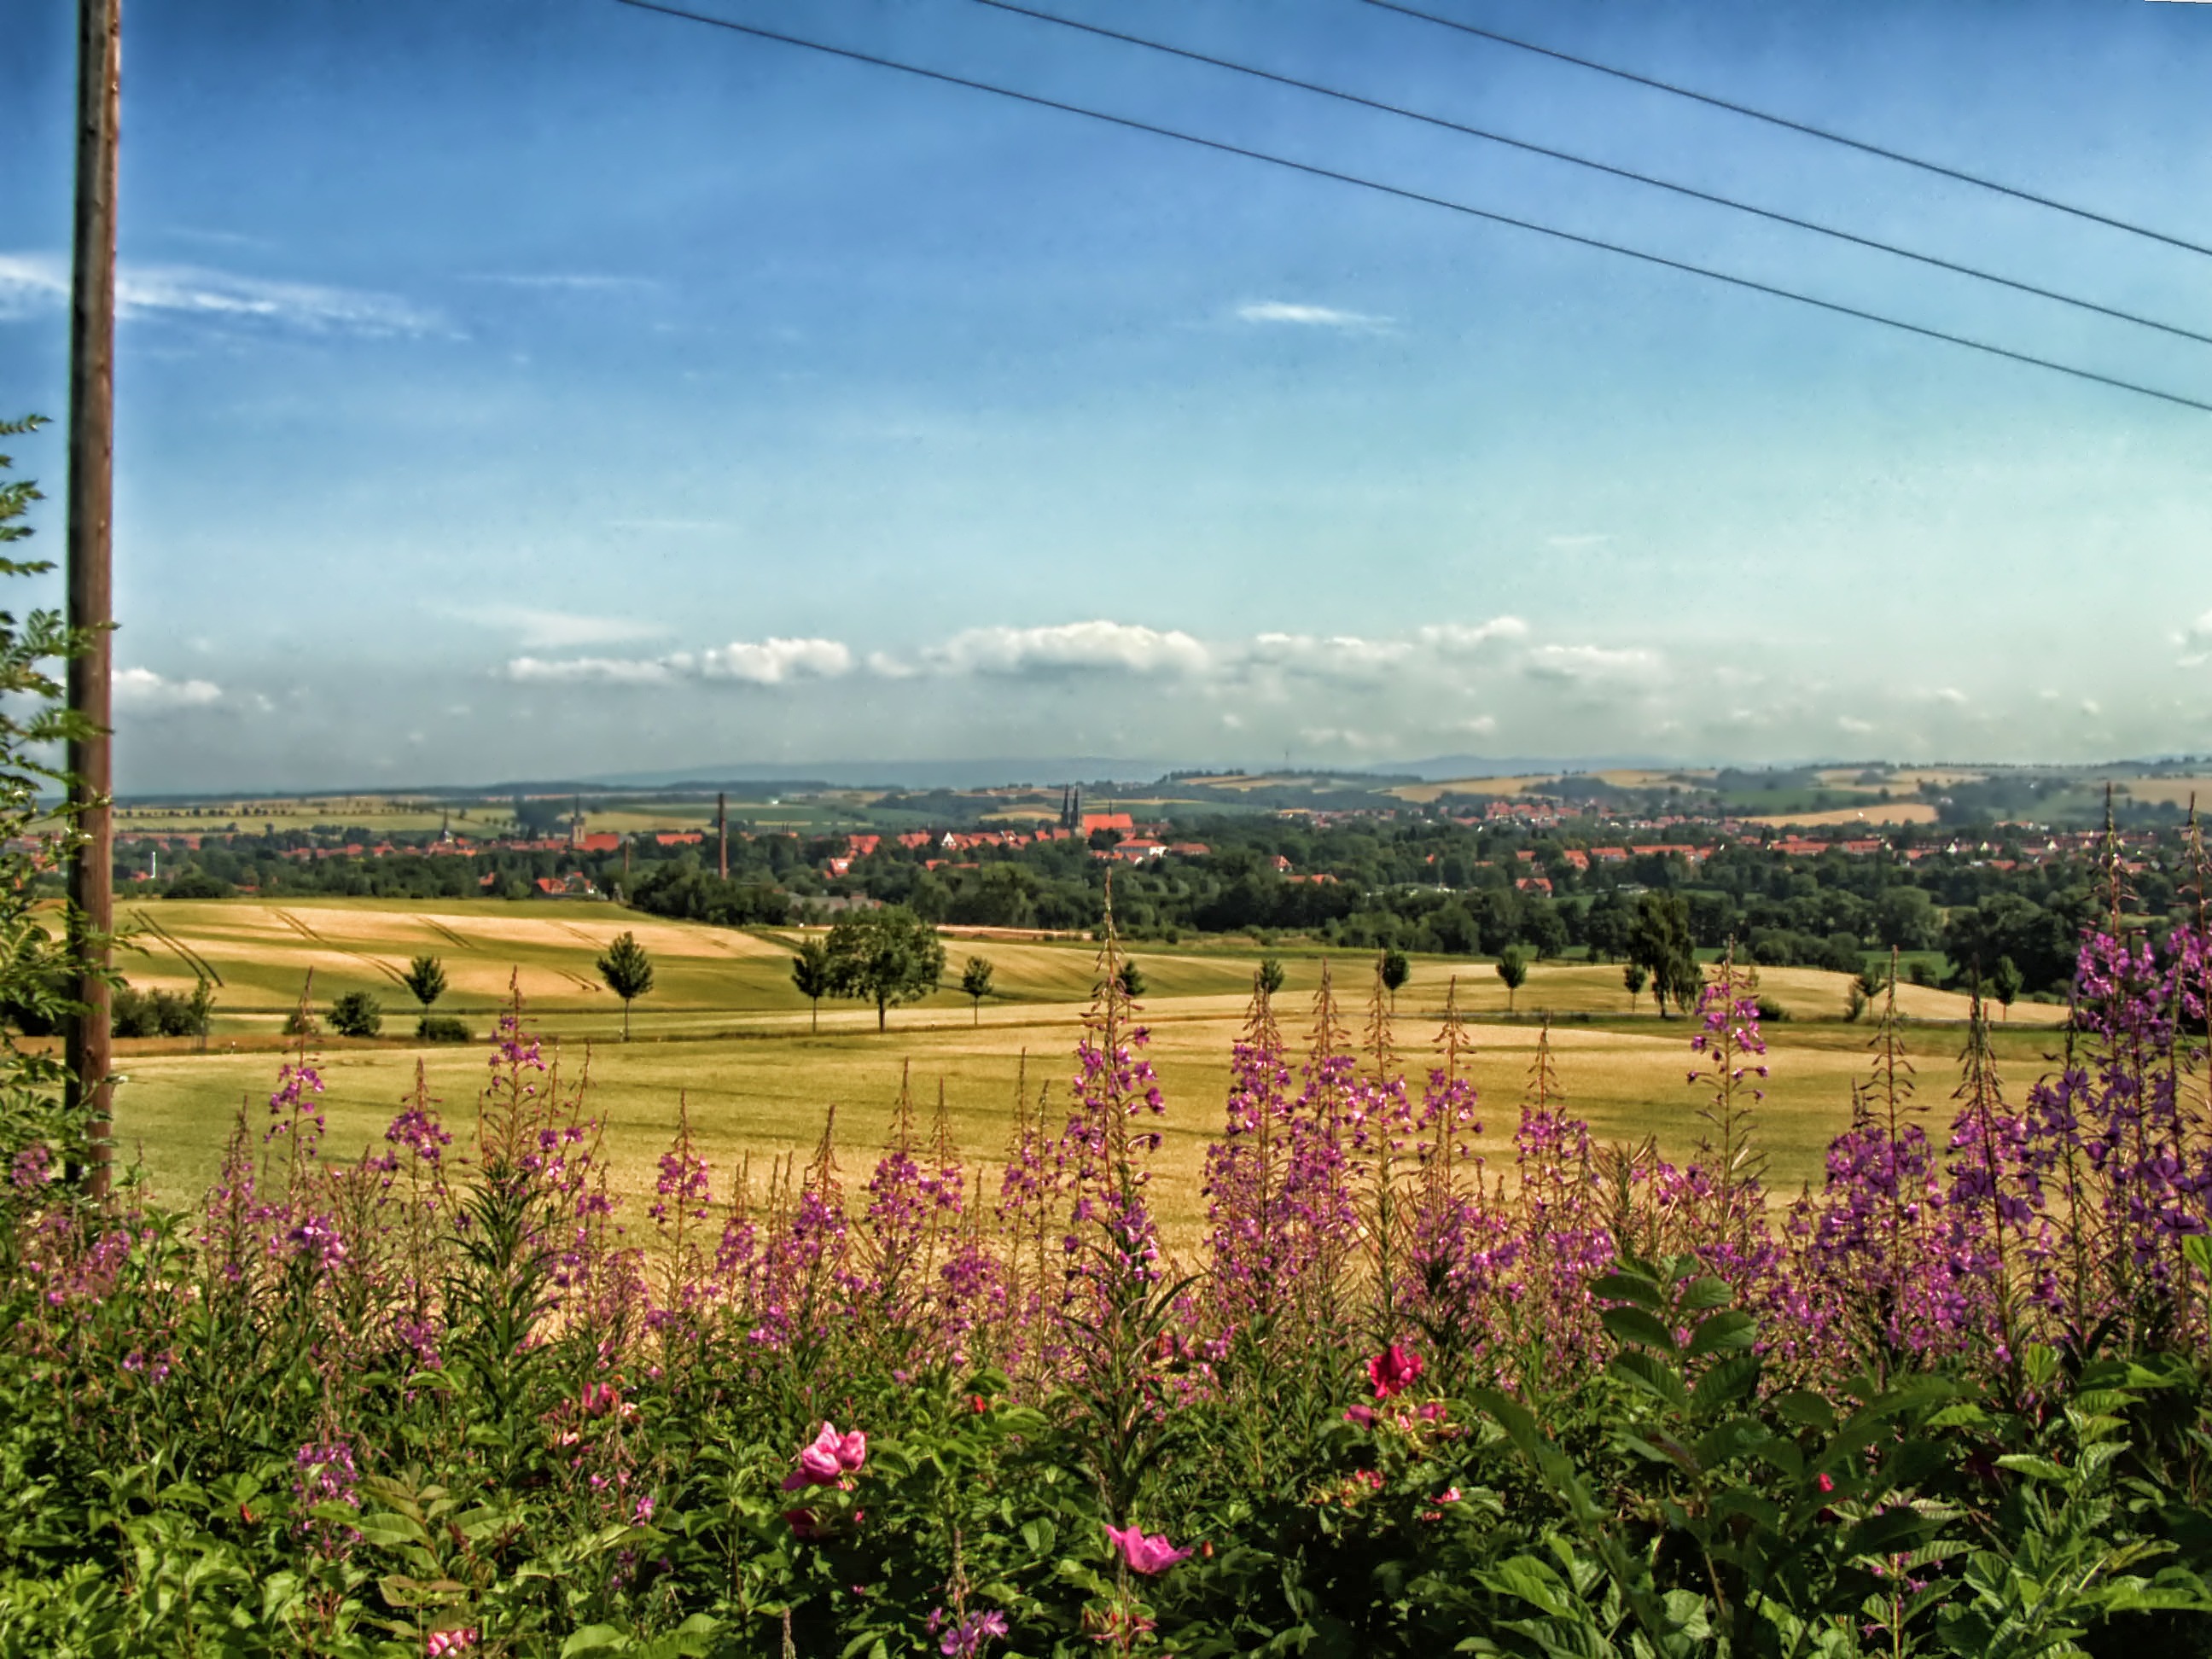
landscape, nature, grass, horizon, cloud, plant, sky, field, farm, meadow, countryside, sunlight, morning, hill, flower, country, summer, spring, scenic, agriculture, flowers, outside, hdr, clouds, fields, germany, vista, rural area, duderstadt